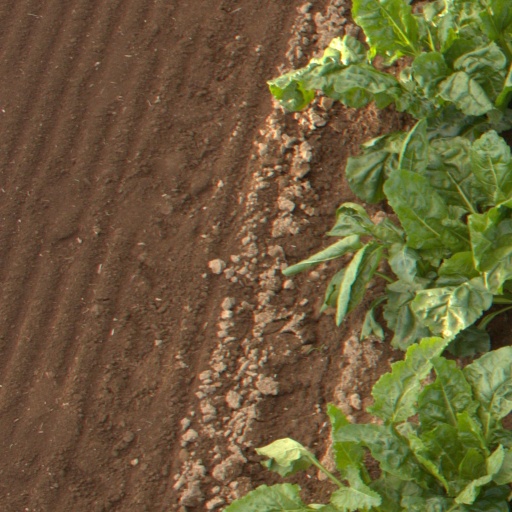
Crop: sugar beet